Dan in Real Life

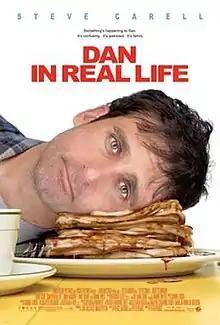
Theatrical release poster

Dan in Real Life is a 2007 American comedy drama film directed by Peter Hedges, and stars Steve Carell, Alison Pill, Juliette Binoche, Dianne Wiest, John Mahoney and Dane Cook.